Hunan International Economics University

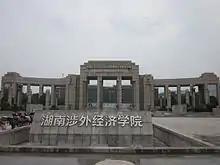
The school gate.

The university was founded in 1997. It was initially called "Xiangnan College of Letters and Science".